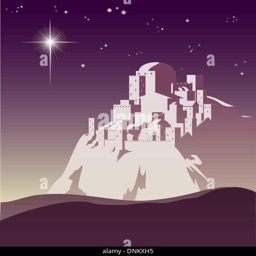
illustration of christmas star over travel destination announcing the birth of builder